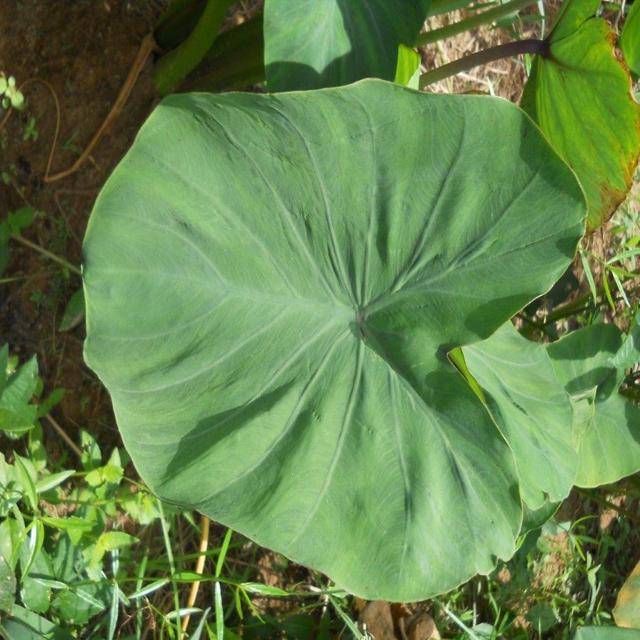
Label: Healthy